Peter Plagens

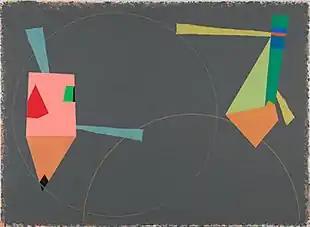
Peter Plagens, "Wheels of Wonder", acrylic on canvas, 66" x 96", 1985

Critic Dave Hickey, among others, has characterized Plagens as "an irrevocably abstract formalist painter," who, regardless of fashion, has rooted his work in modernist and Abstract Expressionism syntax, formal rigor, and a willful embrace of dissonance and contradictions—such as hard-edged geometry and messy, gestural abstraction, "happy accident and copious correction," and beauty and intentional clunkiness. David Pagel wrote that Plagens's 2004 retrospective traced "a remarkably consistent arc" of stubbornly held abstract work of "sophisticated inelegance." Plagens works improvisationally, sometimes pushing his paintings to the edge of failure, by his own admission and according to critics. He maintains there is no symbolism in his work; he often appends enigmatic titles to his work upon completion, however, that indicate his ruminations while in the studio. Throughout his career, he has produced works on paper that generally correspond in style to his paintings, incorporating collaged photographs, fragments of commercial packaging, and colored and textured paper.